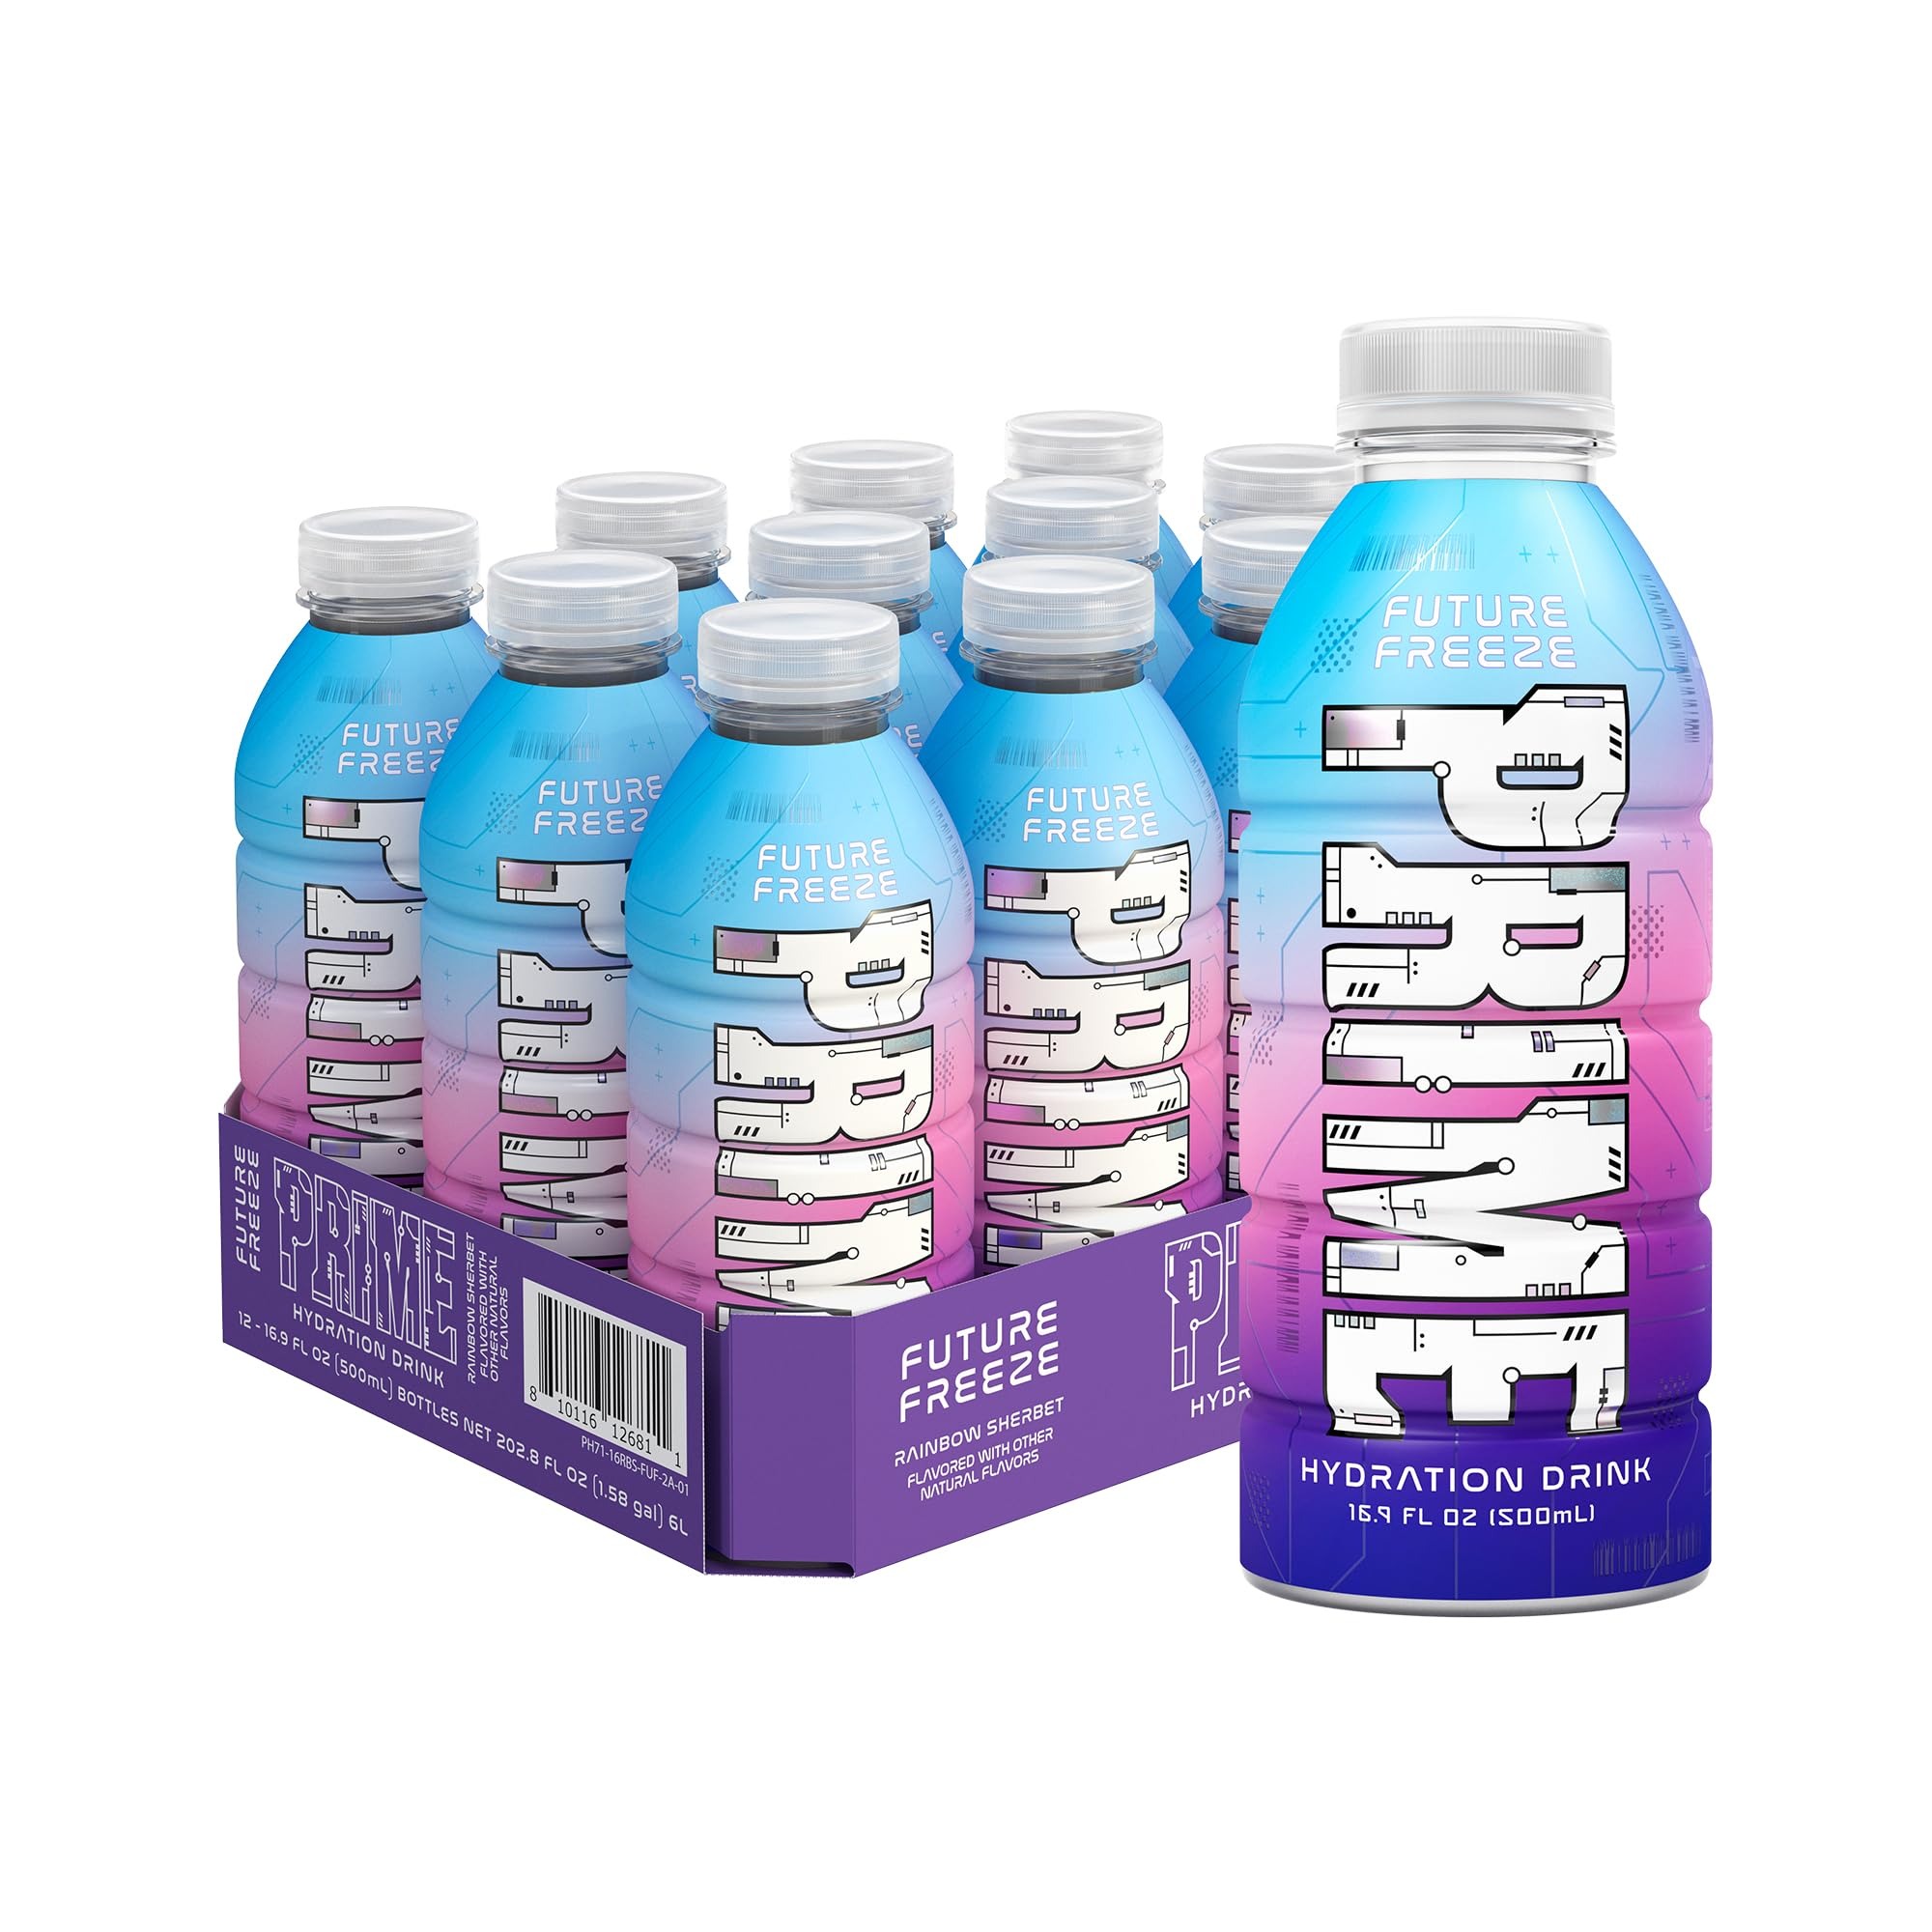
Item Name: PRIME Hydration FUTURE FREEZE, Sports Drinks, Electrolyte Enhanced for Ultimate Hydration, 250mg BCAAs, B Vitamins, Antioxidants, Low Sugar, 16.9 Fl Oz, 12 Pack
Bullet Point 1: FUNCTIONAL HYDRATION: Prime was developed to create fantastic hydration and energy drinks that can fuel any lifestyle. PRIME Hydration has only 2g of naturally derived sugars to keep you refueled without the unnecessary added sugar like other sports drinks.
Bullet Point 2: PACKED WITH ELECTROLYTES: Coconut water works alongside 250mg BCAAs, B Vitamins, and Antioxidants to refuel and hydrate without limits, and provide the ultimate recovery from games, gym time, late nights, and hot days.
Bullet Point 3: NO ARTIFICIAL COLORS OR FLAVORS: All drinks are naturally flavored, no artificial colors, gluten free, and caffeine free. zero added sugar 834mg electrolytes, B vitamins, antioxidants, and 10% coconut water to provide functional hydration when you need it most.
Bullet Point 4: ICONIC FLAVORS LEGENDARY RECOVERY: Perfect for Athletes, Prime was developed to fill the void where great taste meets function. With bold, thirst-quenching all-natural flavors to help you hydrate, Prime is the perfect boost for every endeavor. Each flavor is bold, refreshing and delicious – a perfect addition to your beverage rotation.
Bullet Point 5: PRIME HYDRATION: Our iconic flavors are also available in Energy drinks and Hydration Stick Packs – follow our brand store for all things PRIME and find our other flavors and formulations by visiting our brand store.
Value: 16.9
Unit: Fl Oz

Price: 19.98